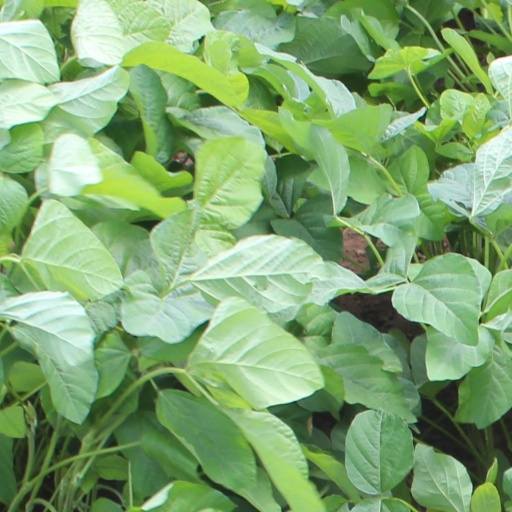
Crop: soybean